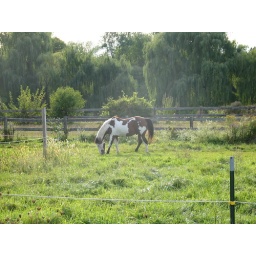
the other horse in the field